Razhevo

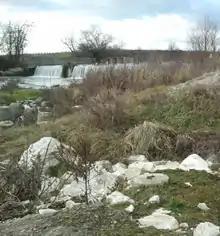
River in Razhevo

Razhevo or sometimes Ruzhevo (spelled until 1945; meaning "Rye village") is a village in central Bulgaria, part of Kaloyanovo Municipality, Plovdiv Province.